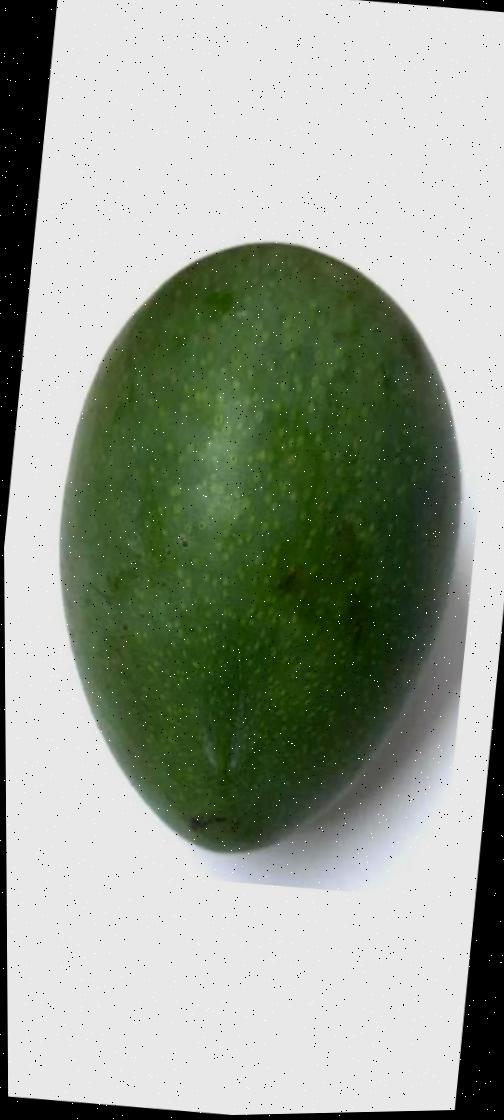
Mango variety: Ashshina Zhinuk